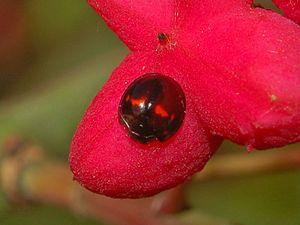
Chilocorus bipustulatus est une espèce de coléoptères de la famille des Coccinellidae.